Frederick Stanley Arnot

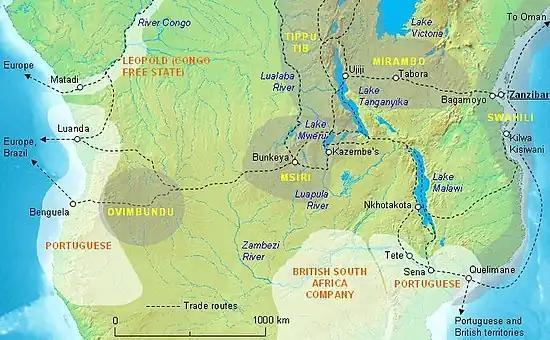
Southern Central Africa around 1880, showing the main interior trade routes. Msiri's kingdom is in the center of the map.

After a three-month stay Arnot continued northward across the Kalahari Desert to the Barotse kingdom, in what is now western Zambia. In December 1882 he reached Lealui, the capital.